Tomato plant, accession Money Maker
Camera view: vertical (180 deg); turntable rotation: 150 degrees
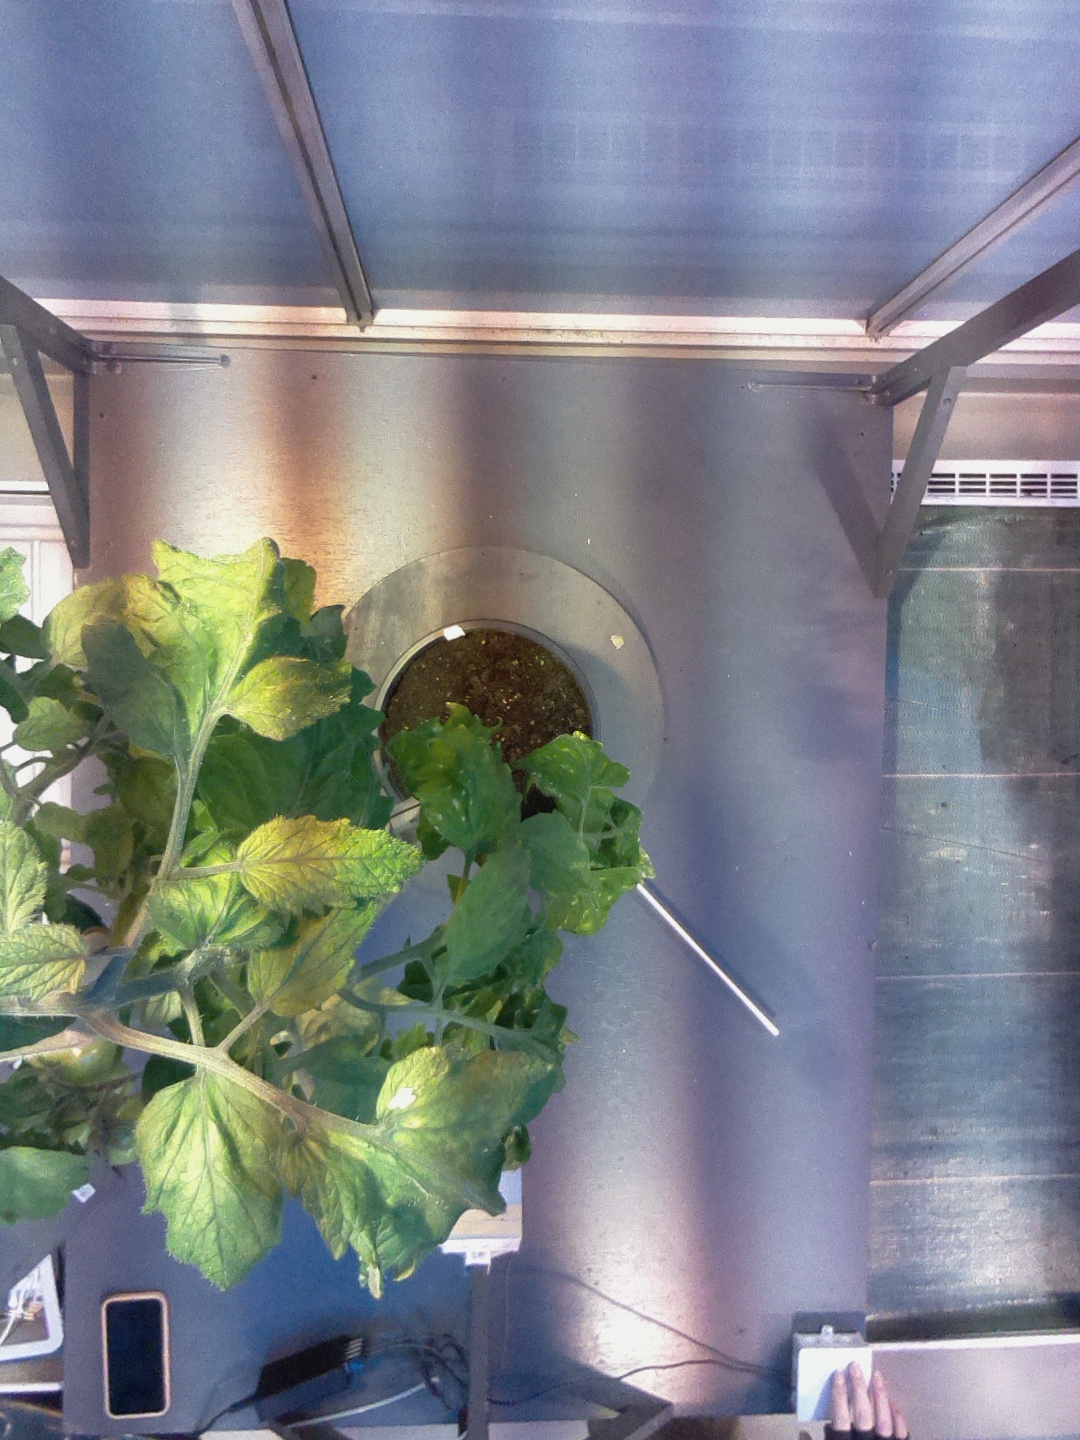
BBCH growth stage 73: 30%-40% of final fruit size